Uravu Solla Oruvan

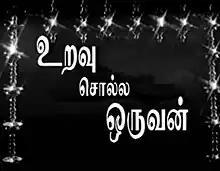
Title card

Uravu Solla Oruvan is a 1975 Indian Tamil-language romantic drama film directed by Devaraj–Mohan and written by Panchu Arunachalam. It is a remake of a Marathi film written by Sharad Pilgaonkar. The film stars Muthuraman, Cho, Sujatha and Padmapriya. It was released on 18 July 1975, and became a success. Sujatha won the Filmfare Award for Best Actress – Tamil.